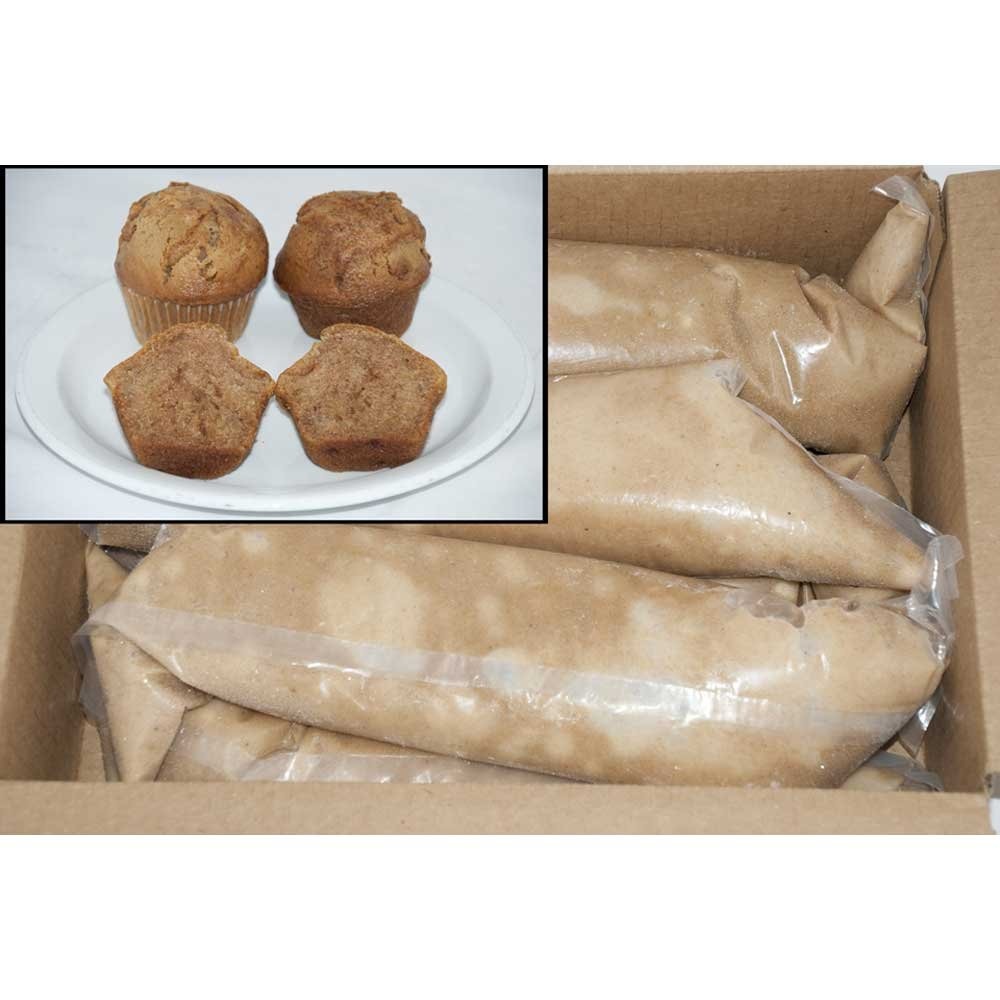
Item Name: General Mills Pillsbury Tubeset Apple Cinnamon Muffin Batter, 3 Pound - 6 per case.
Bullet Point: Ships frozen, CANNOT be cancelled after being processed.
Product Description: General Mills Pillsbury Tubeset Apple Cinnamon Muffin Batter, 3 Pound -- 6 per case. Enriched Flour Bleached (Wheat Flour, Niacin, Iron, Thiamin Mononitrate, Riboflavin, Folic Acid), Water, Sugar, Apple Flavor Filling (Water, High Fructose Corn Syrup, Corn Syrup, Dried Apples With Sulfur Dioxide Added To Protect Color, Modified Corn Starch, Natural Flavor, Citric Acid, Sodium Benzoate And Sodium Propionate And Potassium Sorbate [Preservatives], Spice), Soybean Oil, Diced Apples, Corn Syrup Solids, Eggs, Dried Sour Cream (Cream, Skim Milk, Cultures, Enzymes), Modified Tapioca Starch, Baking Soda, Salt, Cinnamon, Spice, Xanthan Gum, Preserved With (Erythorbic Acid, Citric Acid, Bht), Natural And Artificial Flavor.
Value: 6.0
Unit: Count

Price: 159.67